Mutaz Kabair

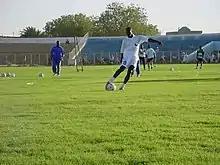

Kabair started his career in Shendi in the 3rd Infantry Division known as the 10th district of Ishlaq Alqiyada, where the mother of the armed forces of the people and grew up in the fields of the leadership district and played the youth links with the Nile Valley team Bashandi (1) Previous season (1992-1993).